Recreational diving

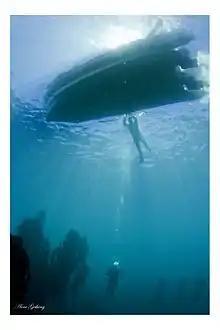
Ascending towards a dive boat, Hout Bay, South Africa

Some skills are generally accepted by recreational diver certification agencies as necessary for any scuba diver to be considered competent to dive without direct supervision, and others are more advanced, though some diver certification and accreditation organizations may consider some of these to also be essential for minimum acceptable entry level competence. Divers are instructed and assessed on these skills during basic and advanced training, and are expected to remain competent at their level of certification, either by practice or refresher courses.